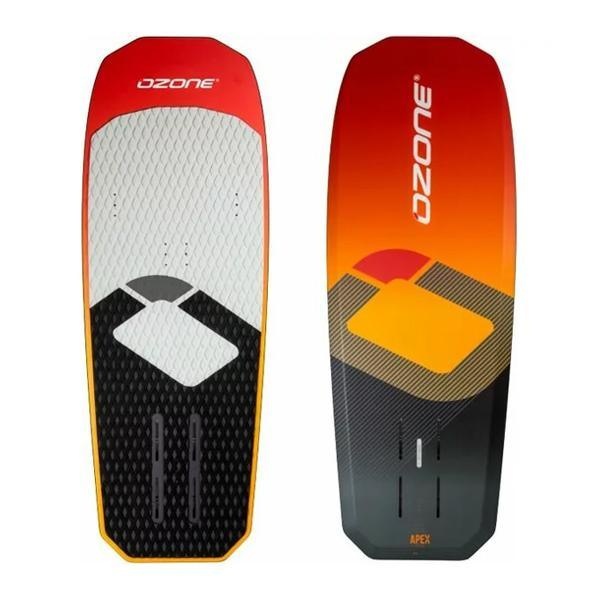
Ozone Apex V1 kite foil board (no straps)
Brand: Ozone
THE APEX IS A LIGHTWEIGHT, LOW VOLUME FREERIDE FOIL BOARD THAT IS BUILT ULTRA-STRONG USING THE HIGHEST QUALITY MATERIALS AND CONSTRUCTION TECHNIQUES. THIS BOARD OFFERS ENDLESS POTENTIAL FOR FREERIDE CRUISING, CARVING WAVES, OR RIPPING AS FAST AS YOU POSSIBLY CAN! In any conditions, the Apex excels. The low volume design allows riders to keep the board on its side for effortless strapless water starts. A forgiving outline and large surface area make takeoff and transitions easy, while the high rocker and beveled rails smoothen touchdowns and reduce catching or nose-diving. The unique dual-slot mounting system with our custom low-profile Titanium T-Nut Deck Washers provides an incredibly strong mast to board connection and makes for quick and easy adjustment of the mast position. The T-Nut Deck Washers are compatible with M6 bolts to mount various foils on the Apex board. The Apex features a large EVA deckpad providing comfortable grip, it can be ridden strapless or strapped with reinforced M6 inserts offering various stance options. Board straps and hardware are sold separately in two options: 3x standard straps or 1x standard strap and 1x long strap. The construction is very robust, delivering max feeling and performance while being tough for jumping and traveling. The high-density foam core is laminated with a hybrid carbon and fiberglass layup. Strong top and bottom sheets combined with our advanced sidewall polymer provide excellent impact resistance. Take the Apex and enjoy the endless possibilities kite foiling has to offer! Features Exceptional Ozone Factory Construction Lightweight Low Volume Design High Rocker and Beveled Rails High Density Foam Core Hybrid Carbon and Fiberglass Layup Dual Slot Mounting System Low Profile Titanium T-Nut Deck Washers A-grade 316 Stainless Steel inserts EVA Deck Pad Size - 125cm x 45cm **Apex Straps and Apex hydrofoil (sold separately)
Category: Sporting Goods > Outdoor Recreation > Boating & Water Sports > Surfing > Surfboards > Stand Up Paddle Boards